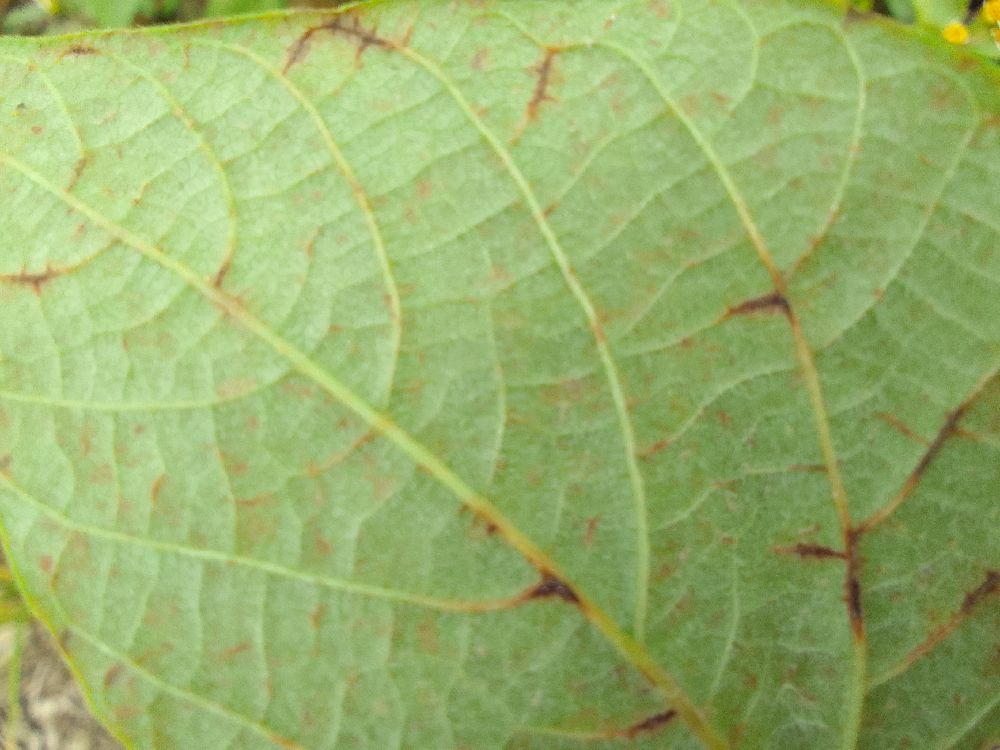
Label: anthracnose